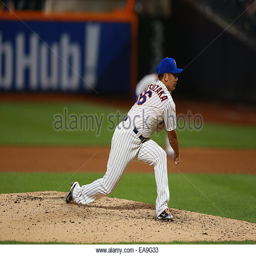
baseball pitcher throws in the ninth inning of a baseball game